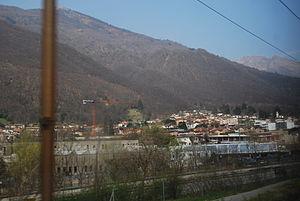
Bedano est une commune suisse du canton du Tessin, située dans le district de Lugano.